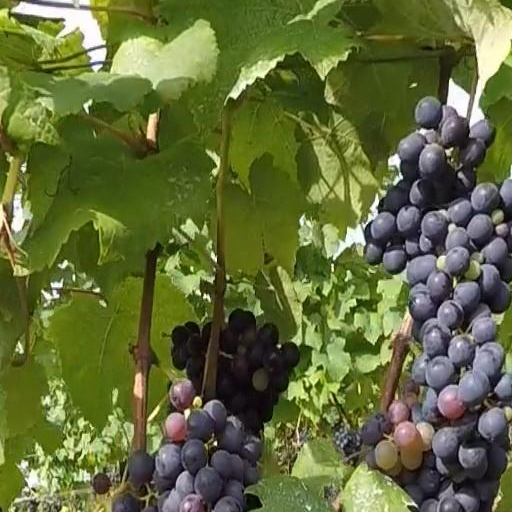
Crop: grape